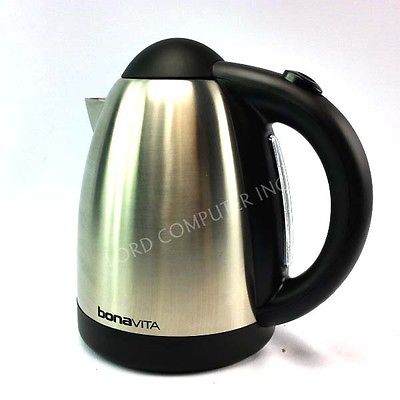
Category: kettle